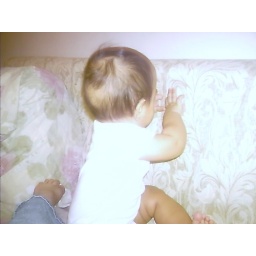
Elisabeth playing with the flowers in the couch